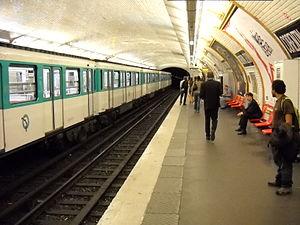
La station ""Corentin Celton"", sur la ligne 12 du métro de Paris."